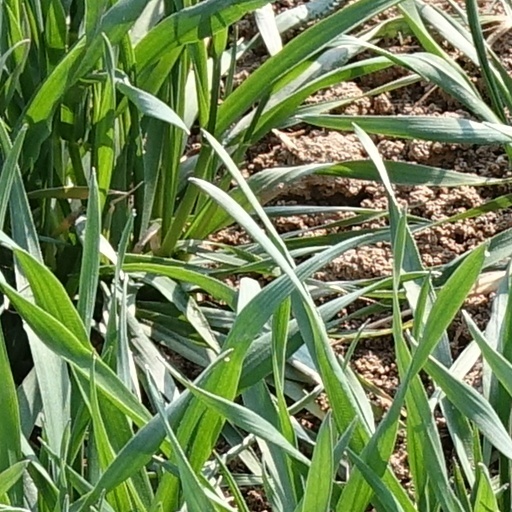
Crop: wheat